Economy of Paris

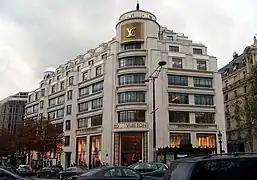
Louis Vuitton boutique on the Champs-Élysées

Paris has a long history, dating back to the Middle Ages, of producing luxury goods for the aristocracy and the wealthy. Today the most important luxury goods firm in Paris is LVMH, headed by Bernard Arnault, who also heads Christian Dior S.A., a major international fashion company, which has its headquarters at 30 Avenue Montaigne in the 8th arrondissement. Dior holds 42.36 percent of the stock of LVMH and 59.01 percent of the voting rights in LVMH. The LVMH group includes Louis Vuitton and the champagne maker Moët Hennessy, which merged in 1987. LVMH has sixty subsidiaries, including Bulgari, the cosmetics store Sephora, and the department stores Bon Marché and Samaritaine. The products of the group include ready-to-wear, fashion accessories, footwear, timepieces, perfumes, cosmetics and skincare products. The group had revenue of 53.7 billion euros in 2018.